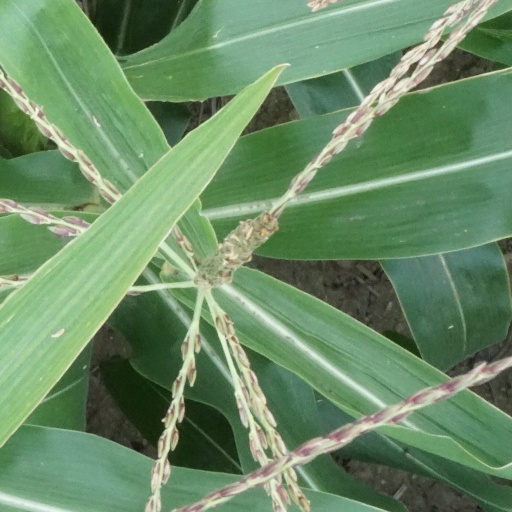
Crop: maize; corn